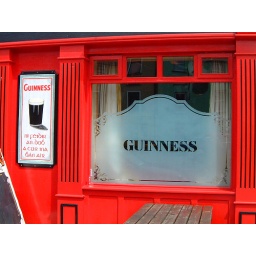
A Guinness sign and stained glass window on a pub and restaurant in Moate, Ireland.